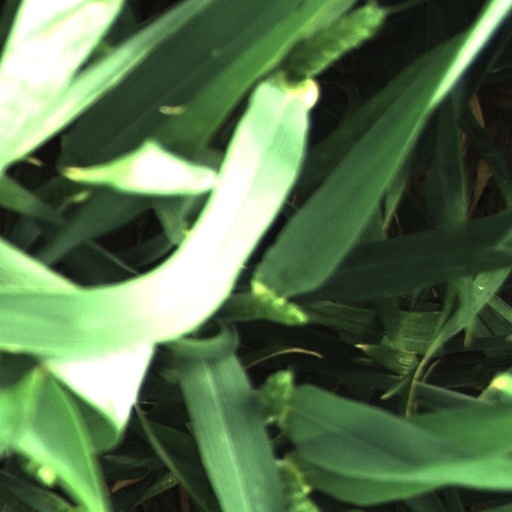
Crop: wheat